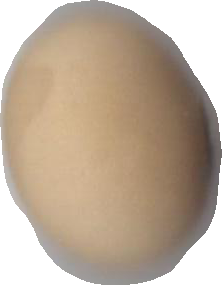
Variety: Anjasmoro